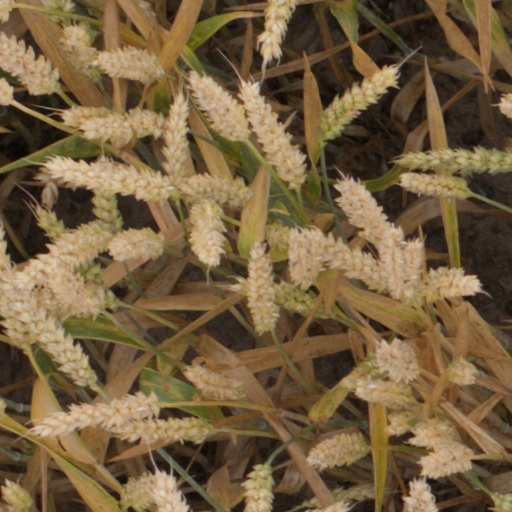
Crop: wheat